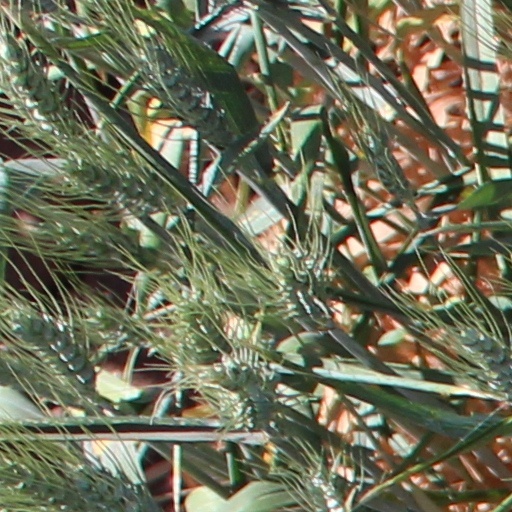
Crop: wheat